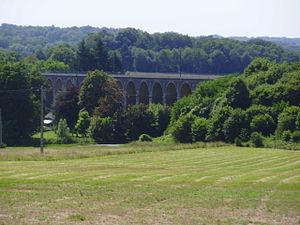
Viaduc ferroviaire de l'Aubetin, à Pommeuse, Seine-et-Marne, France, depuis la route D15 au sud-est du viaduc
La ligne de Gretz-Armainvilliers à Sézanne est une ligne ferroviaire de Seine-et-Marne, en Île-de-France, et de la Marne, en région Champagne-Ardenne. La ligne est desservie par le Transilien Paris-Est jusqu'à Coulommiers, puis par un service de car en correspondance jusqu'à La Ferté-Gaucher.